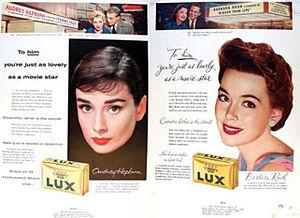
LUX est une marque mondiale de produits d'hygiène, appartenant à la société de droit néerlandais Unilever NV. La gamme de produits LUX comprend du savon de beauté, du gel douche, des sels de bain, du shampooing et du baume capillaire. Le siège de l'entreprise est situé à Singapour.